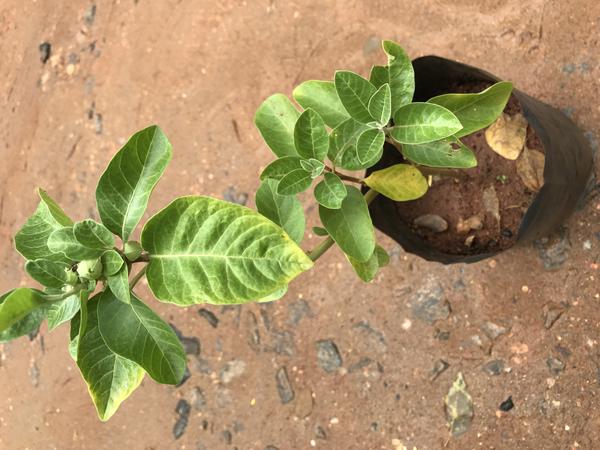
Plant: Ashwagandha